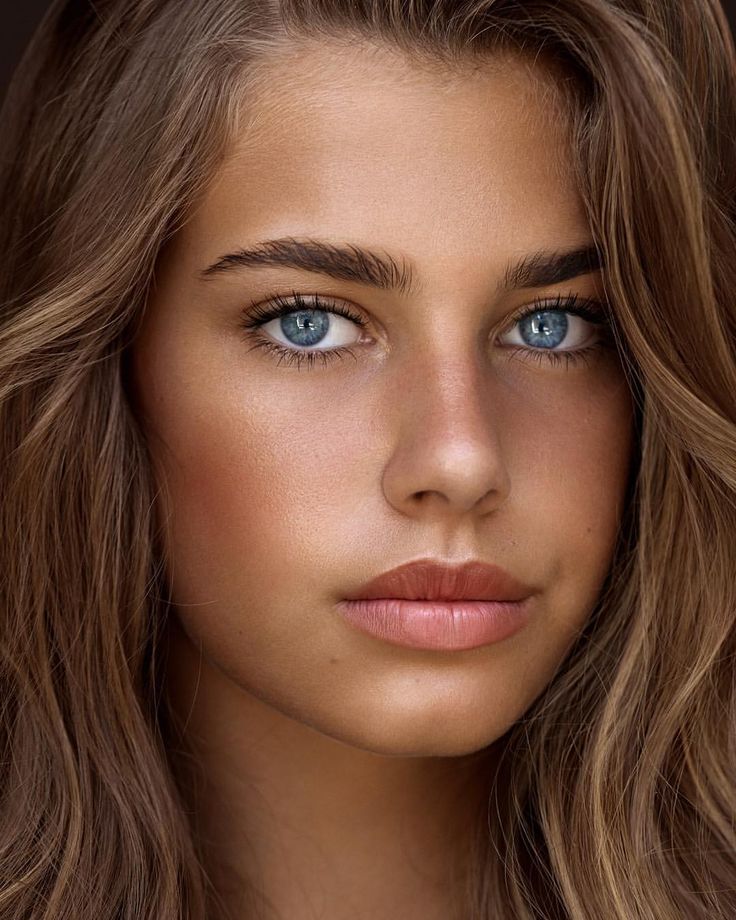
Label: Colored